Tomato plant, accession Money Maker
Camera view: bottom (45 deg); turntable rotation: 120 degrees
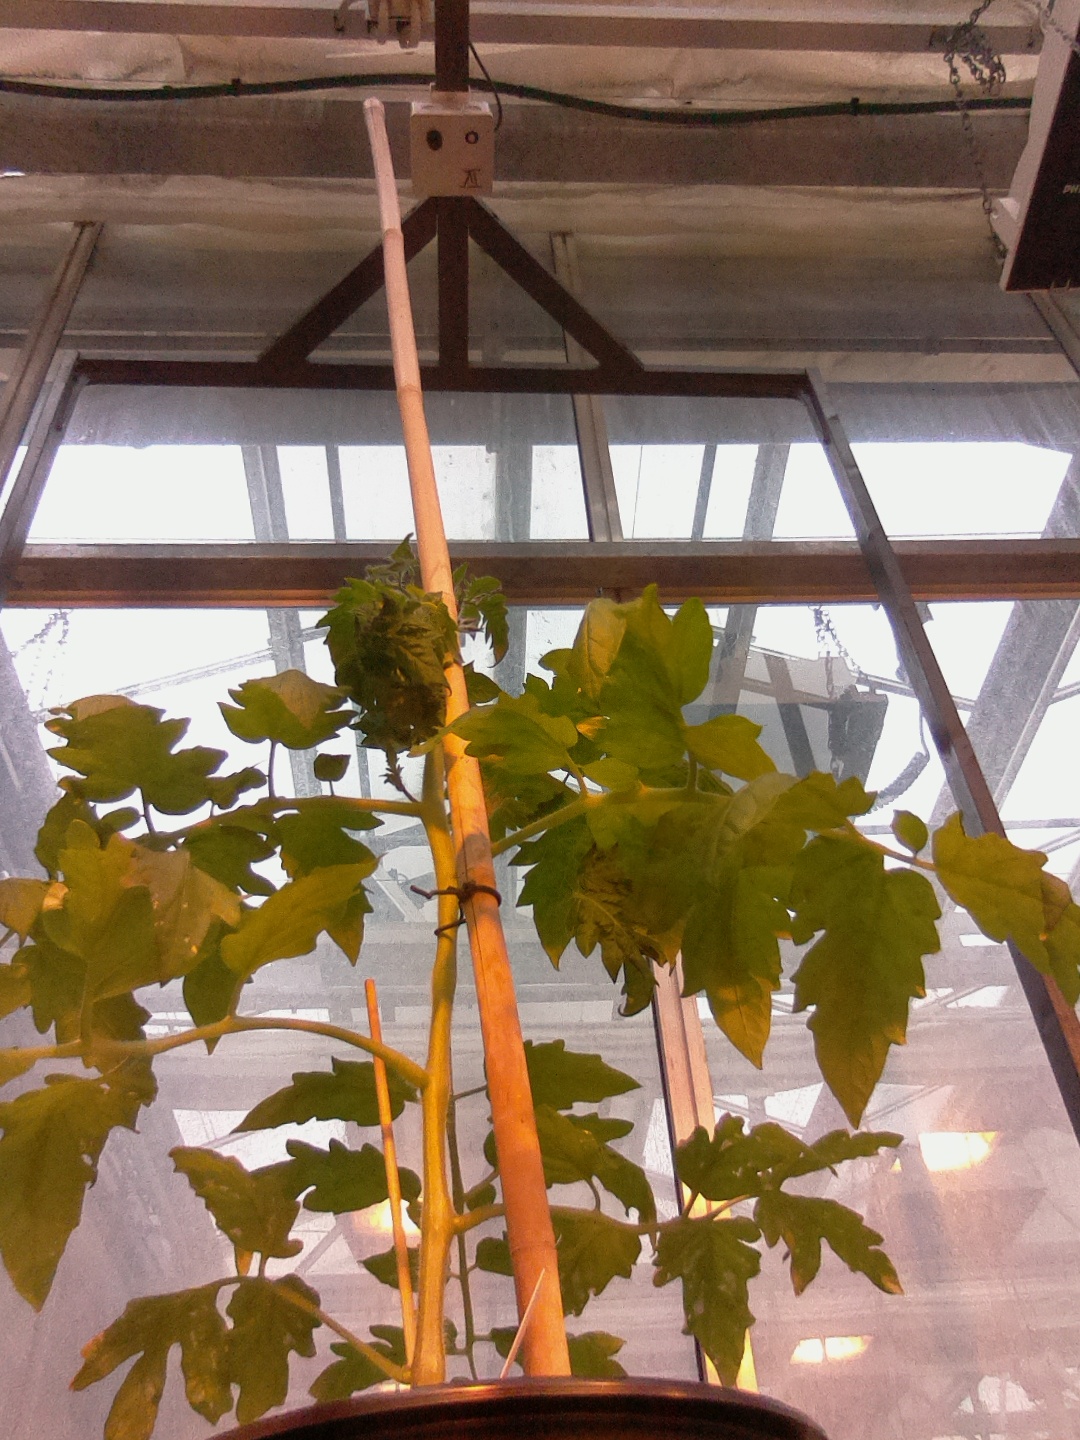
BBCH growth stage 53: 3 inflorescences visible